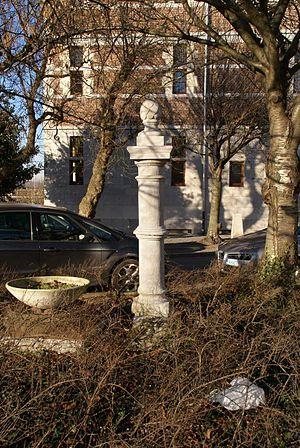
Le Perron est le symbole de la justice du prince-évêque de Liège. Siècle après siècle, le perron s'est aussi affirmé comme le symbole des libertés et d'autonomie communale sous l'ancien Régime.
Visé est une ville francophone de Belgique située en Région wallonne dans la province de Liège.